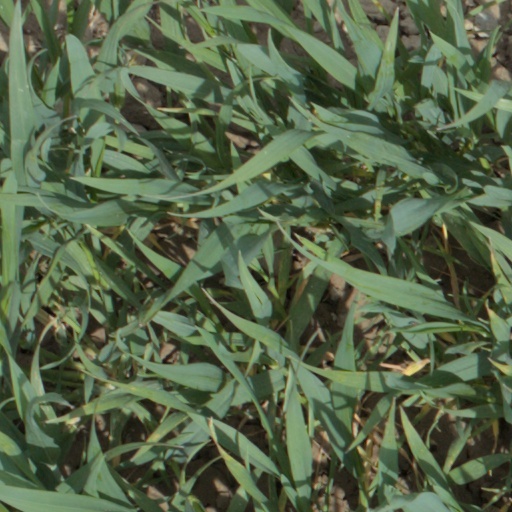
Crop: wheat